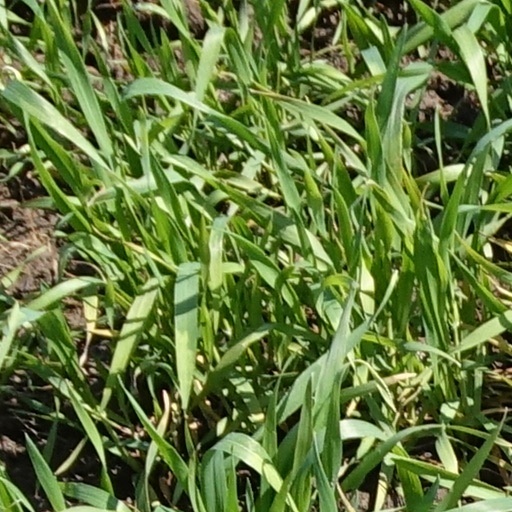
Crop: wheat